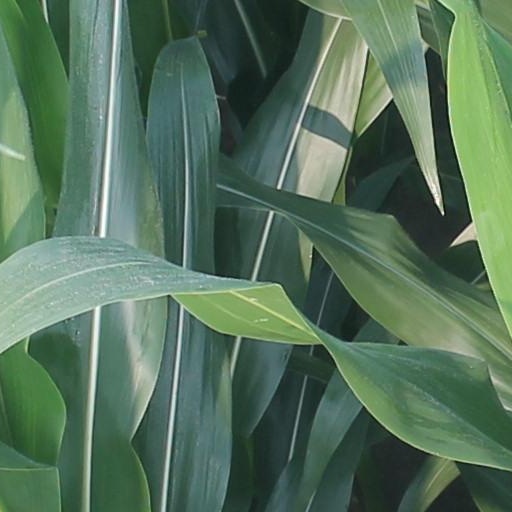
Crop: maize; corn